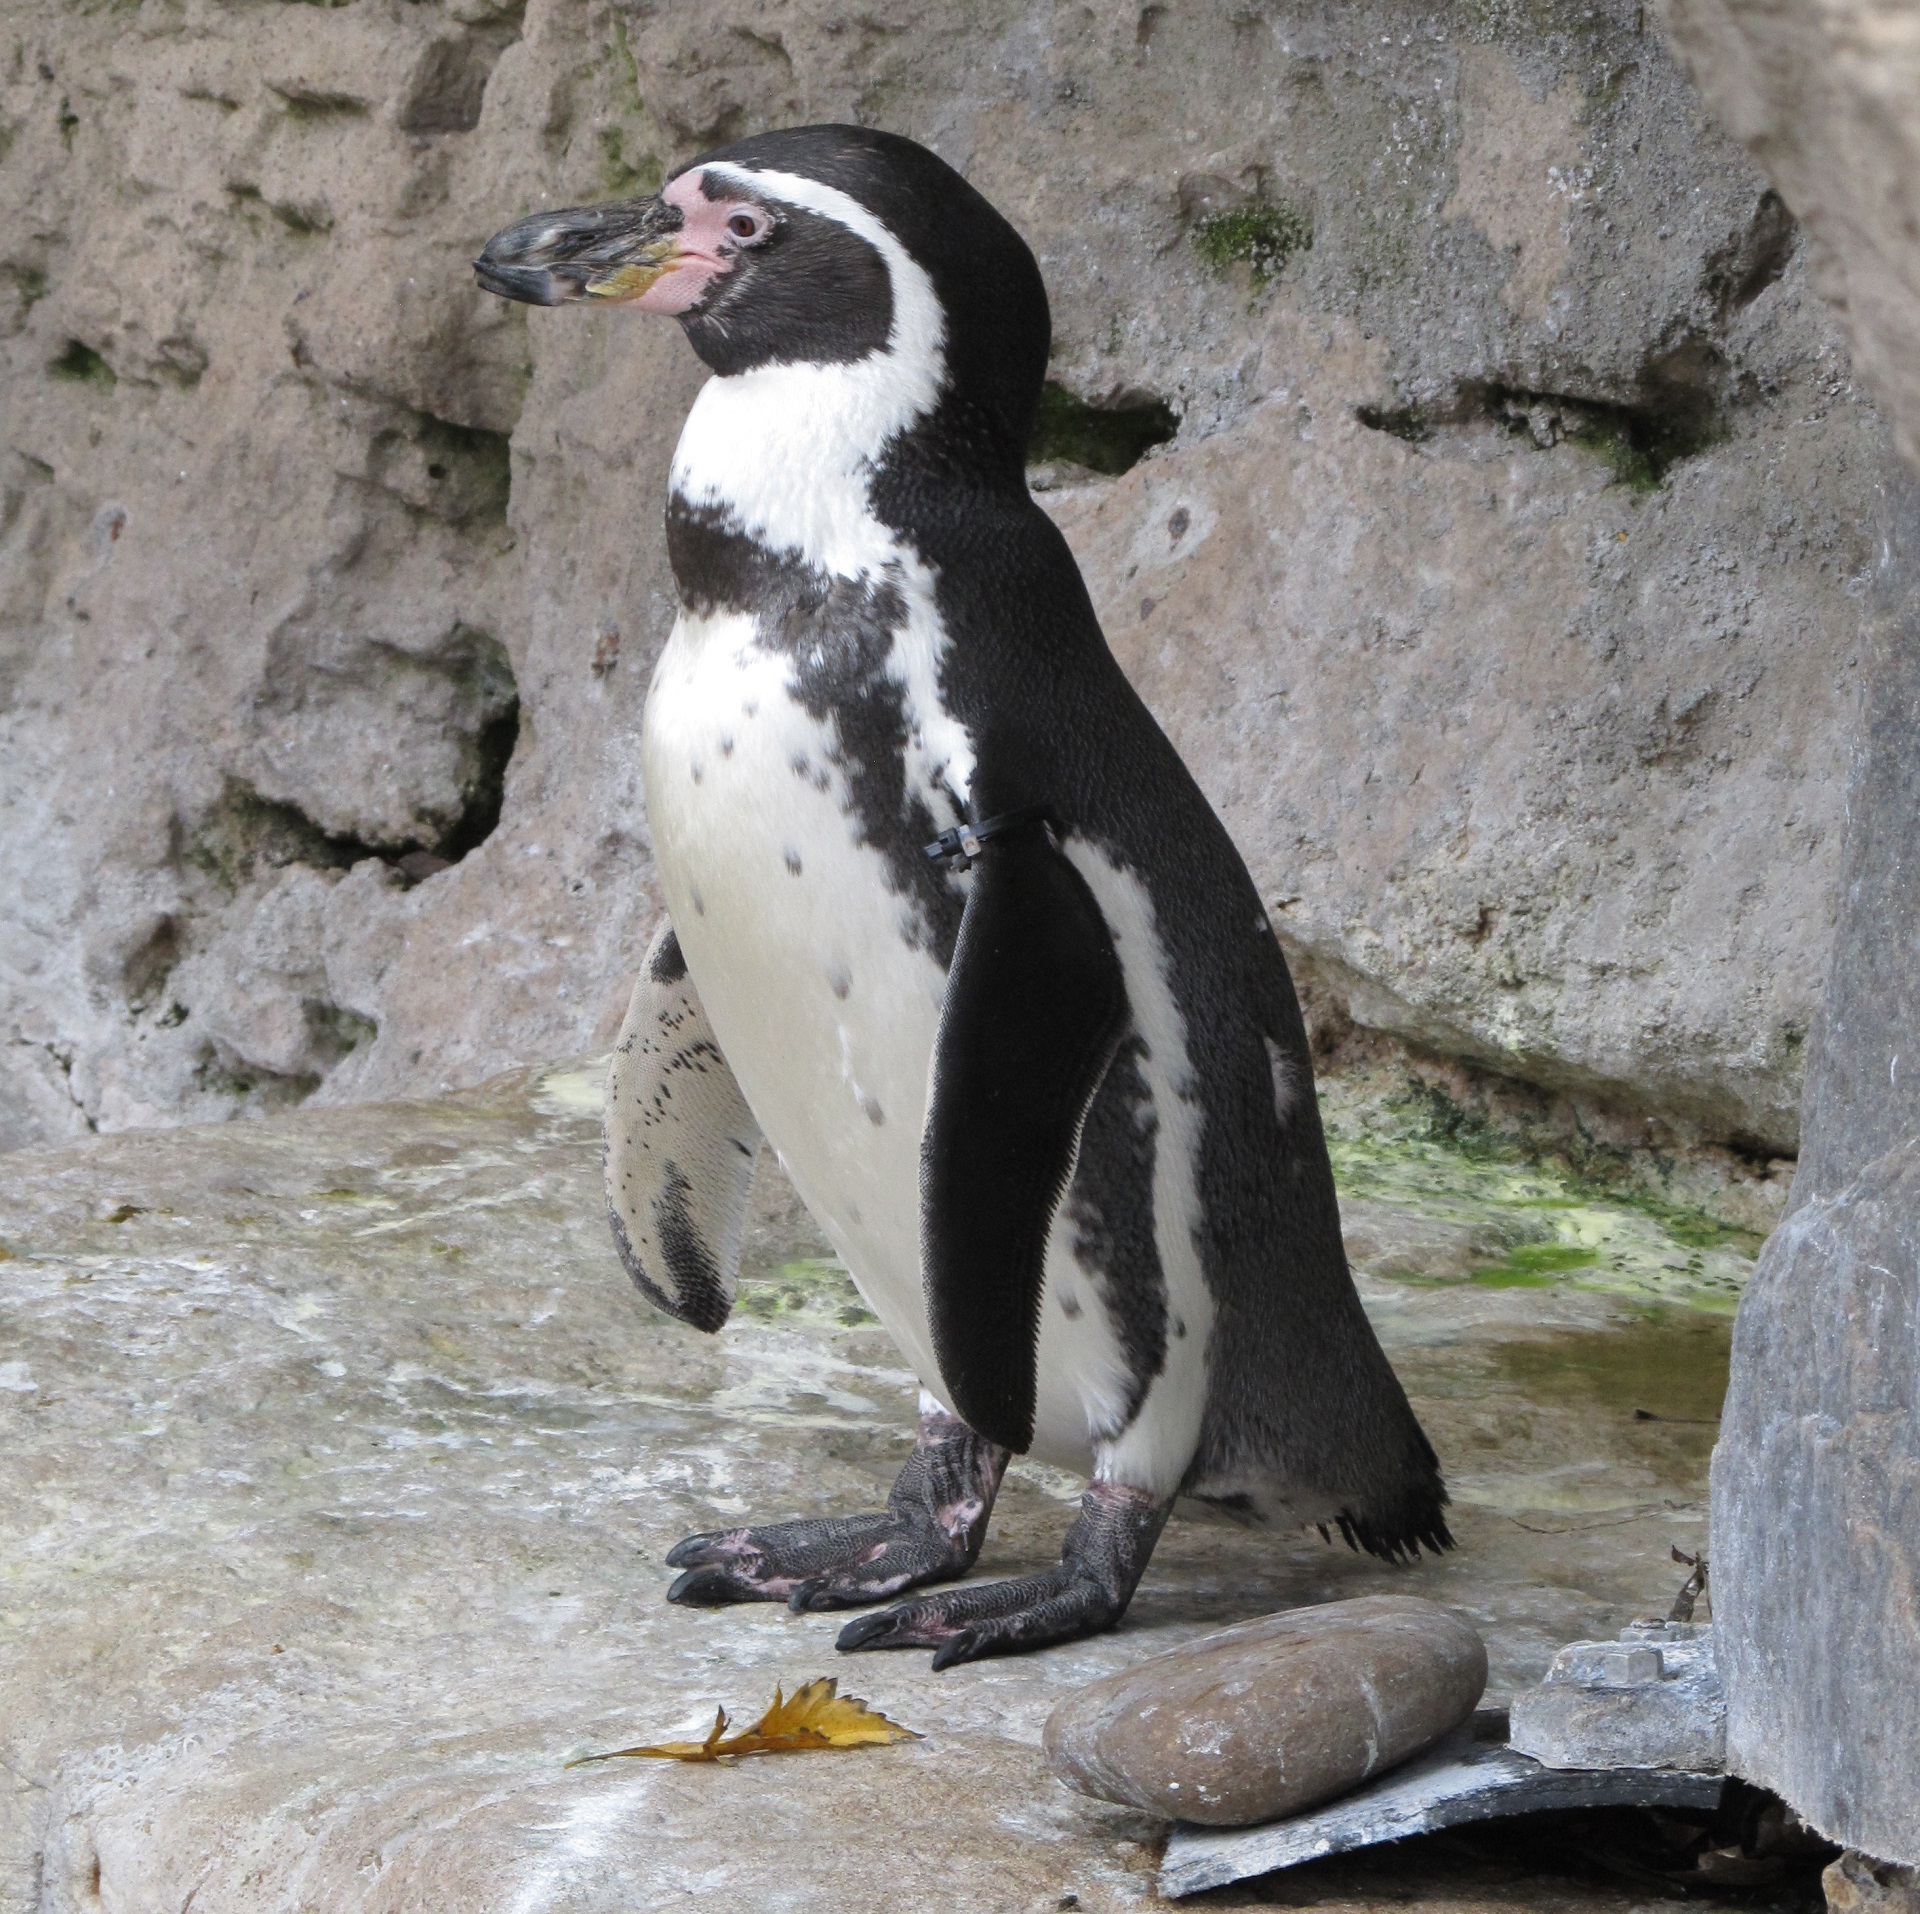
nature, bird, black and white, animal, cute, wildlife, zoo, portrait, beak, fauna, penguin, enclosure, rocks, vertebrate, exotic, humboldt penguin, spheniscus humboldti, bird feathers, flightless bird, king penguin